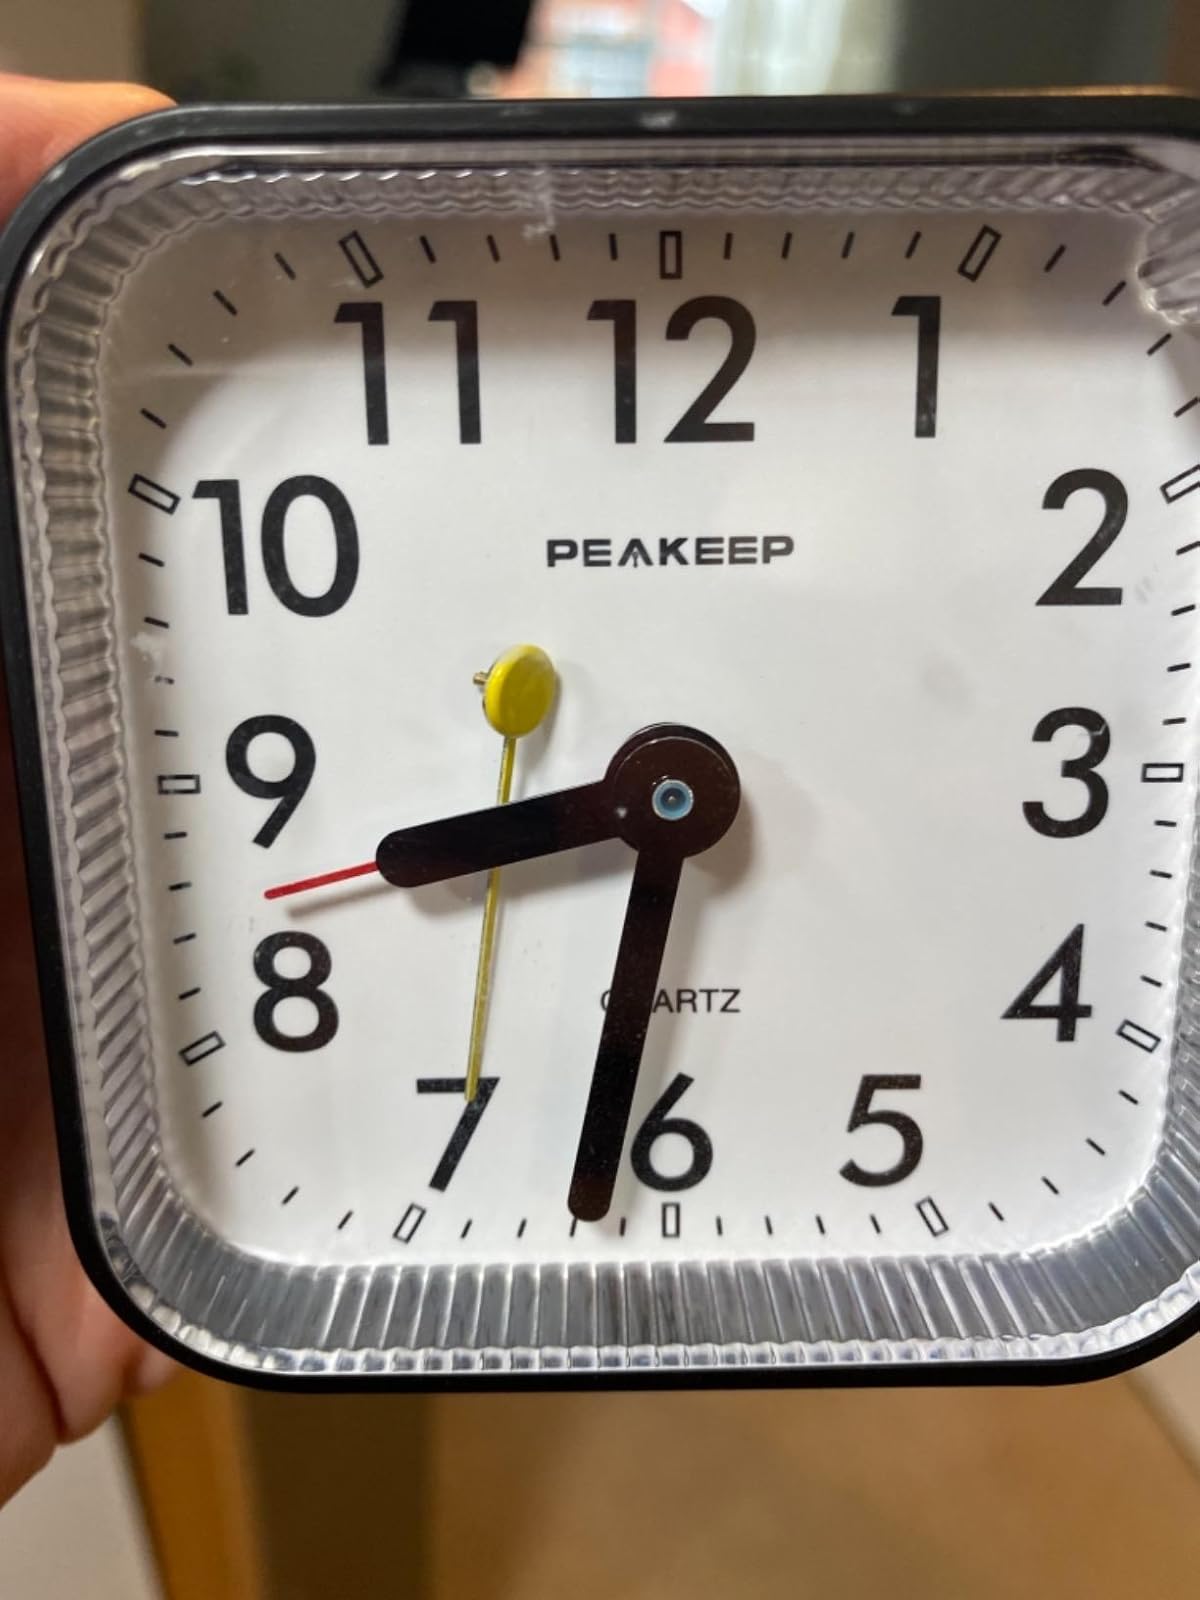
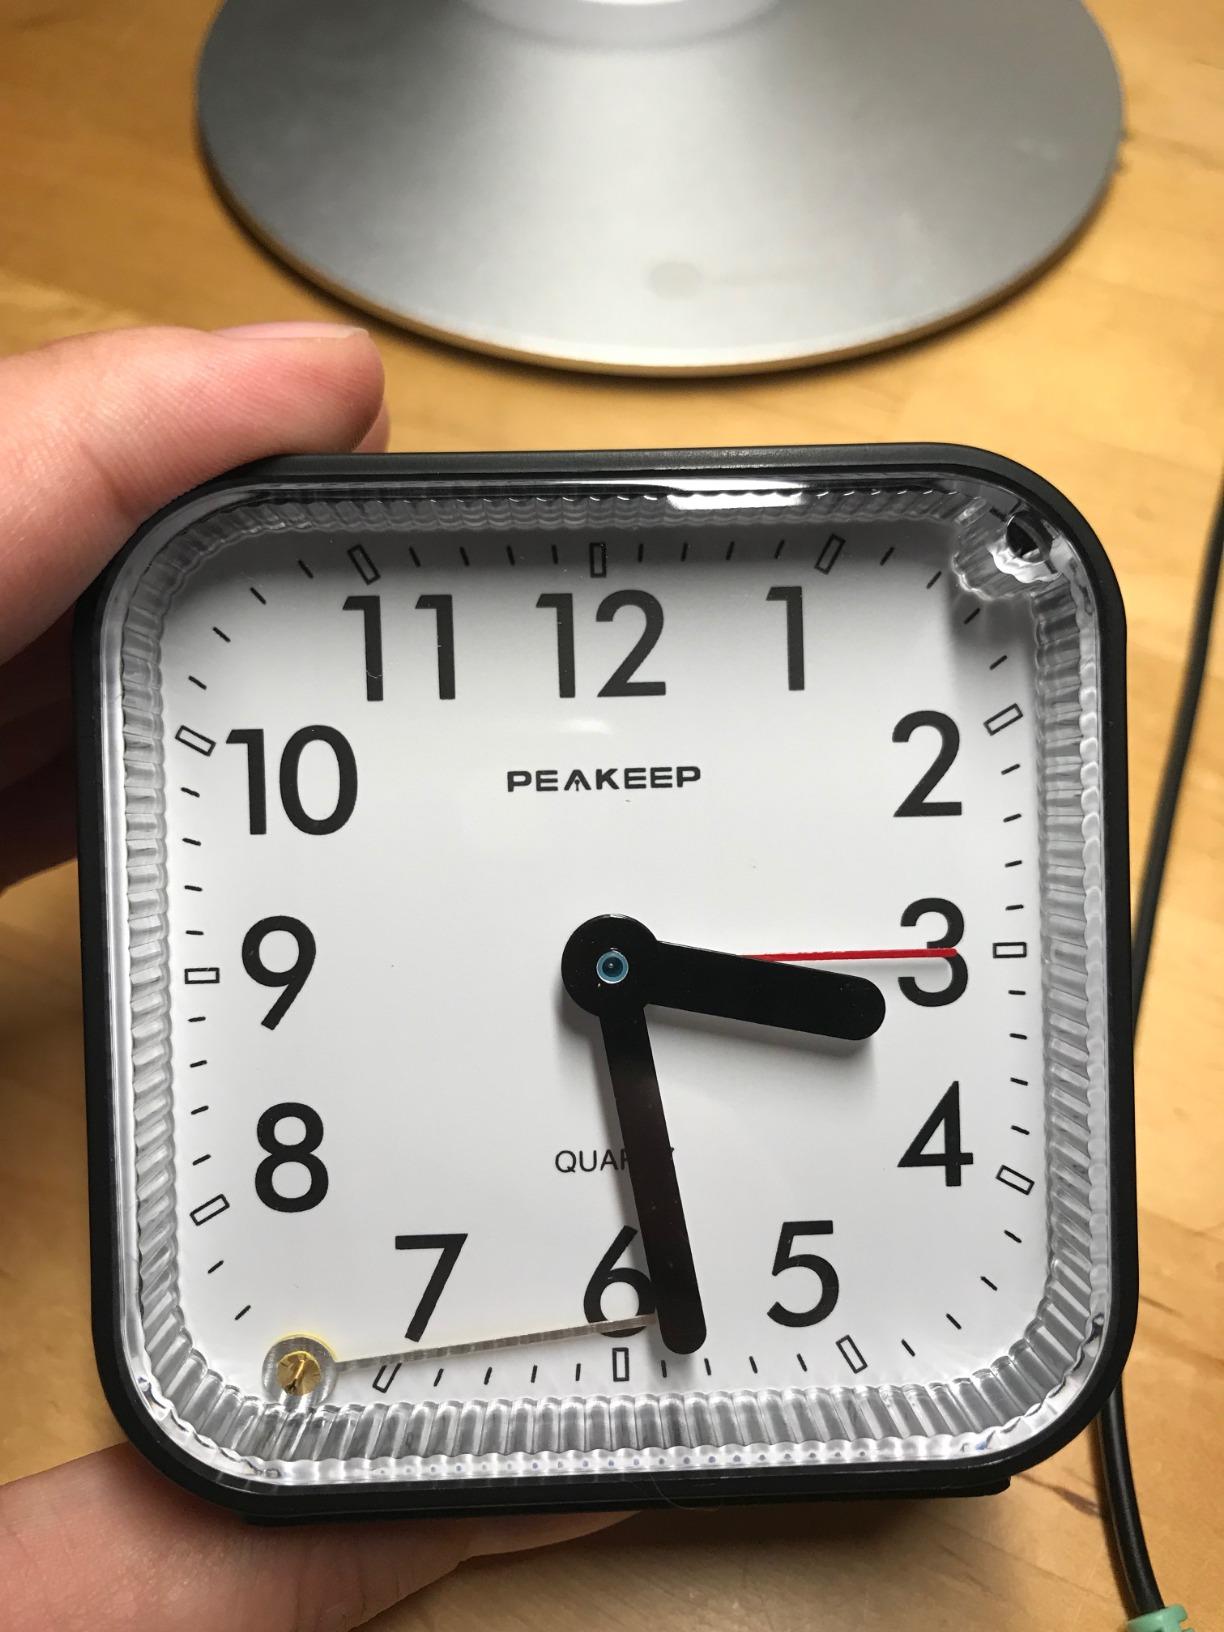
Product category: clock
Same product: yes